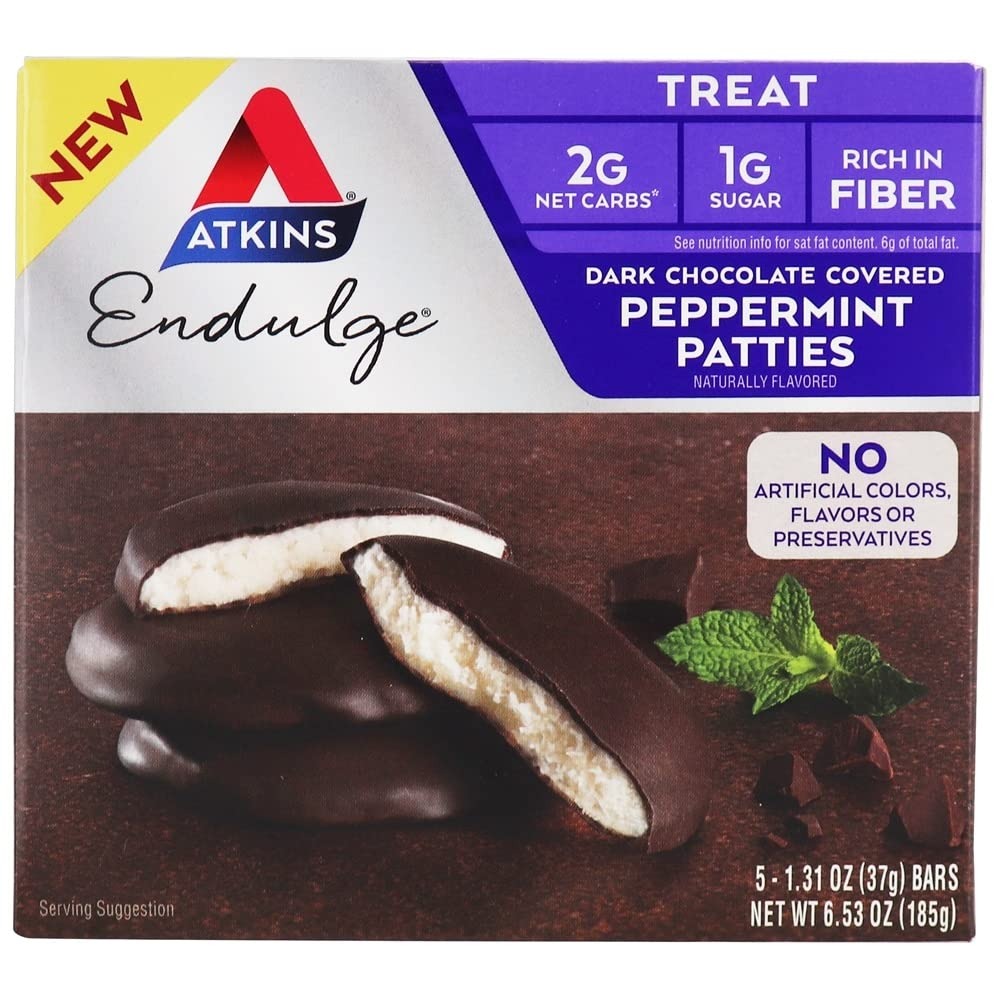
Item Name: Endulge, Peppermint Patties, 5 Bars, 1.31 oz (37 g) Each, Atkins
Bullet Point 1: CHOCOLATE COVERED PEPPERMINT PATTIES. Let this rich and decadent treat delight your taste buds while keeping you true to your lifestyle. 5-count
Bullet Point 2: STAY ON TRACK. Stay true to the Atkins Diet and Lifestyle* with our Dark Chocolate Covered Peppermint Patties. They provide 4 grams of protein and 11 grams of fiber per serving to help you achieve your daily goals. *When used with Atkins ketogenic programs
Bullet Point 3: ALL TASTE. NO GUILT. With cool peppermint wrapped in a rich dark chocolate flavored coating, these patties deliver all the taste you crave with none of the guilt.
Bullet Point 4: SMART SNACKING. Atkins’ delicious and nutritious treats strike the perfect balance of indulgence and smart snacking.
Bullet Point 5: SOMETHING FOR EVERYONE. Atkins Endulge Treats have their own unique textures and flavors, offering the variety needed to satisfy all your cravings and help support your lifestyle.
Product Description: Candy Bars
Value: 6.53
Unit: Ounce

Price: 9.52